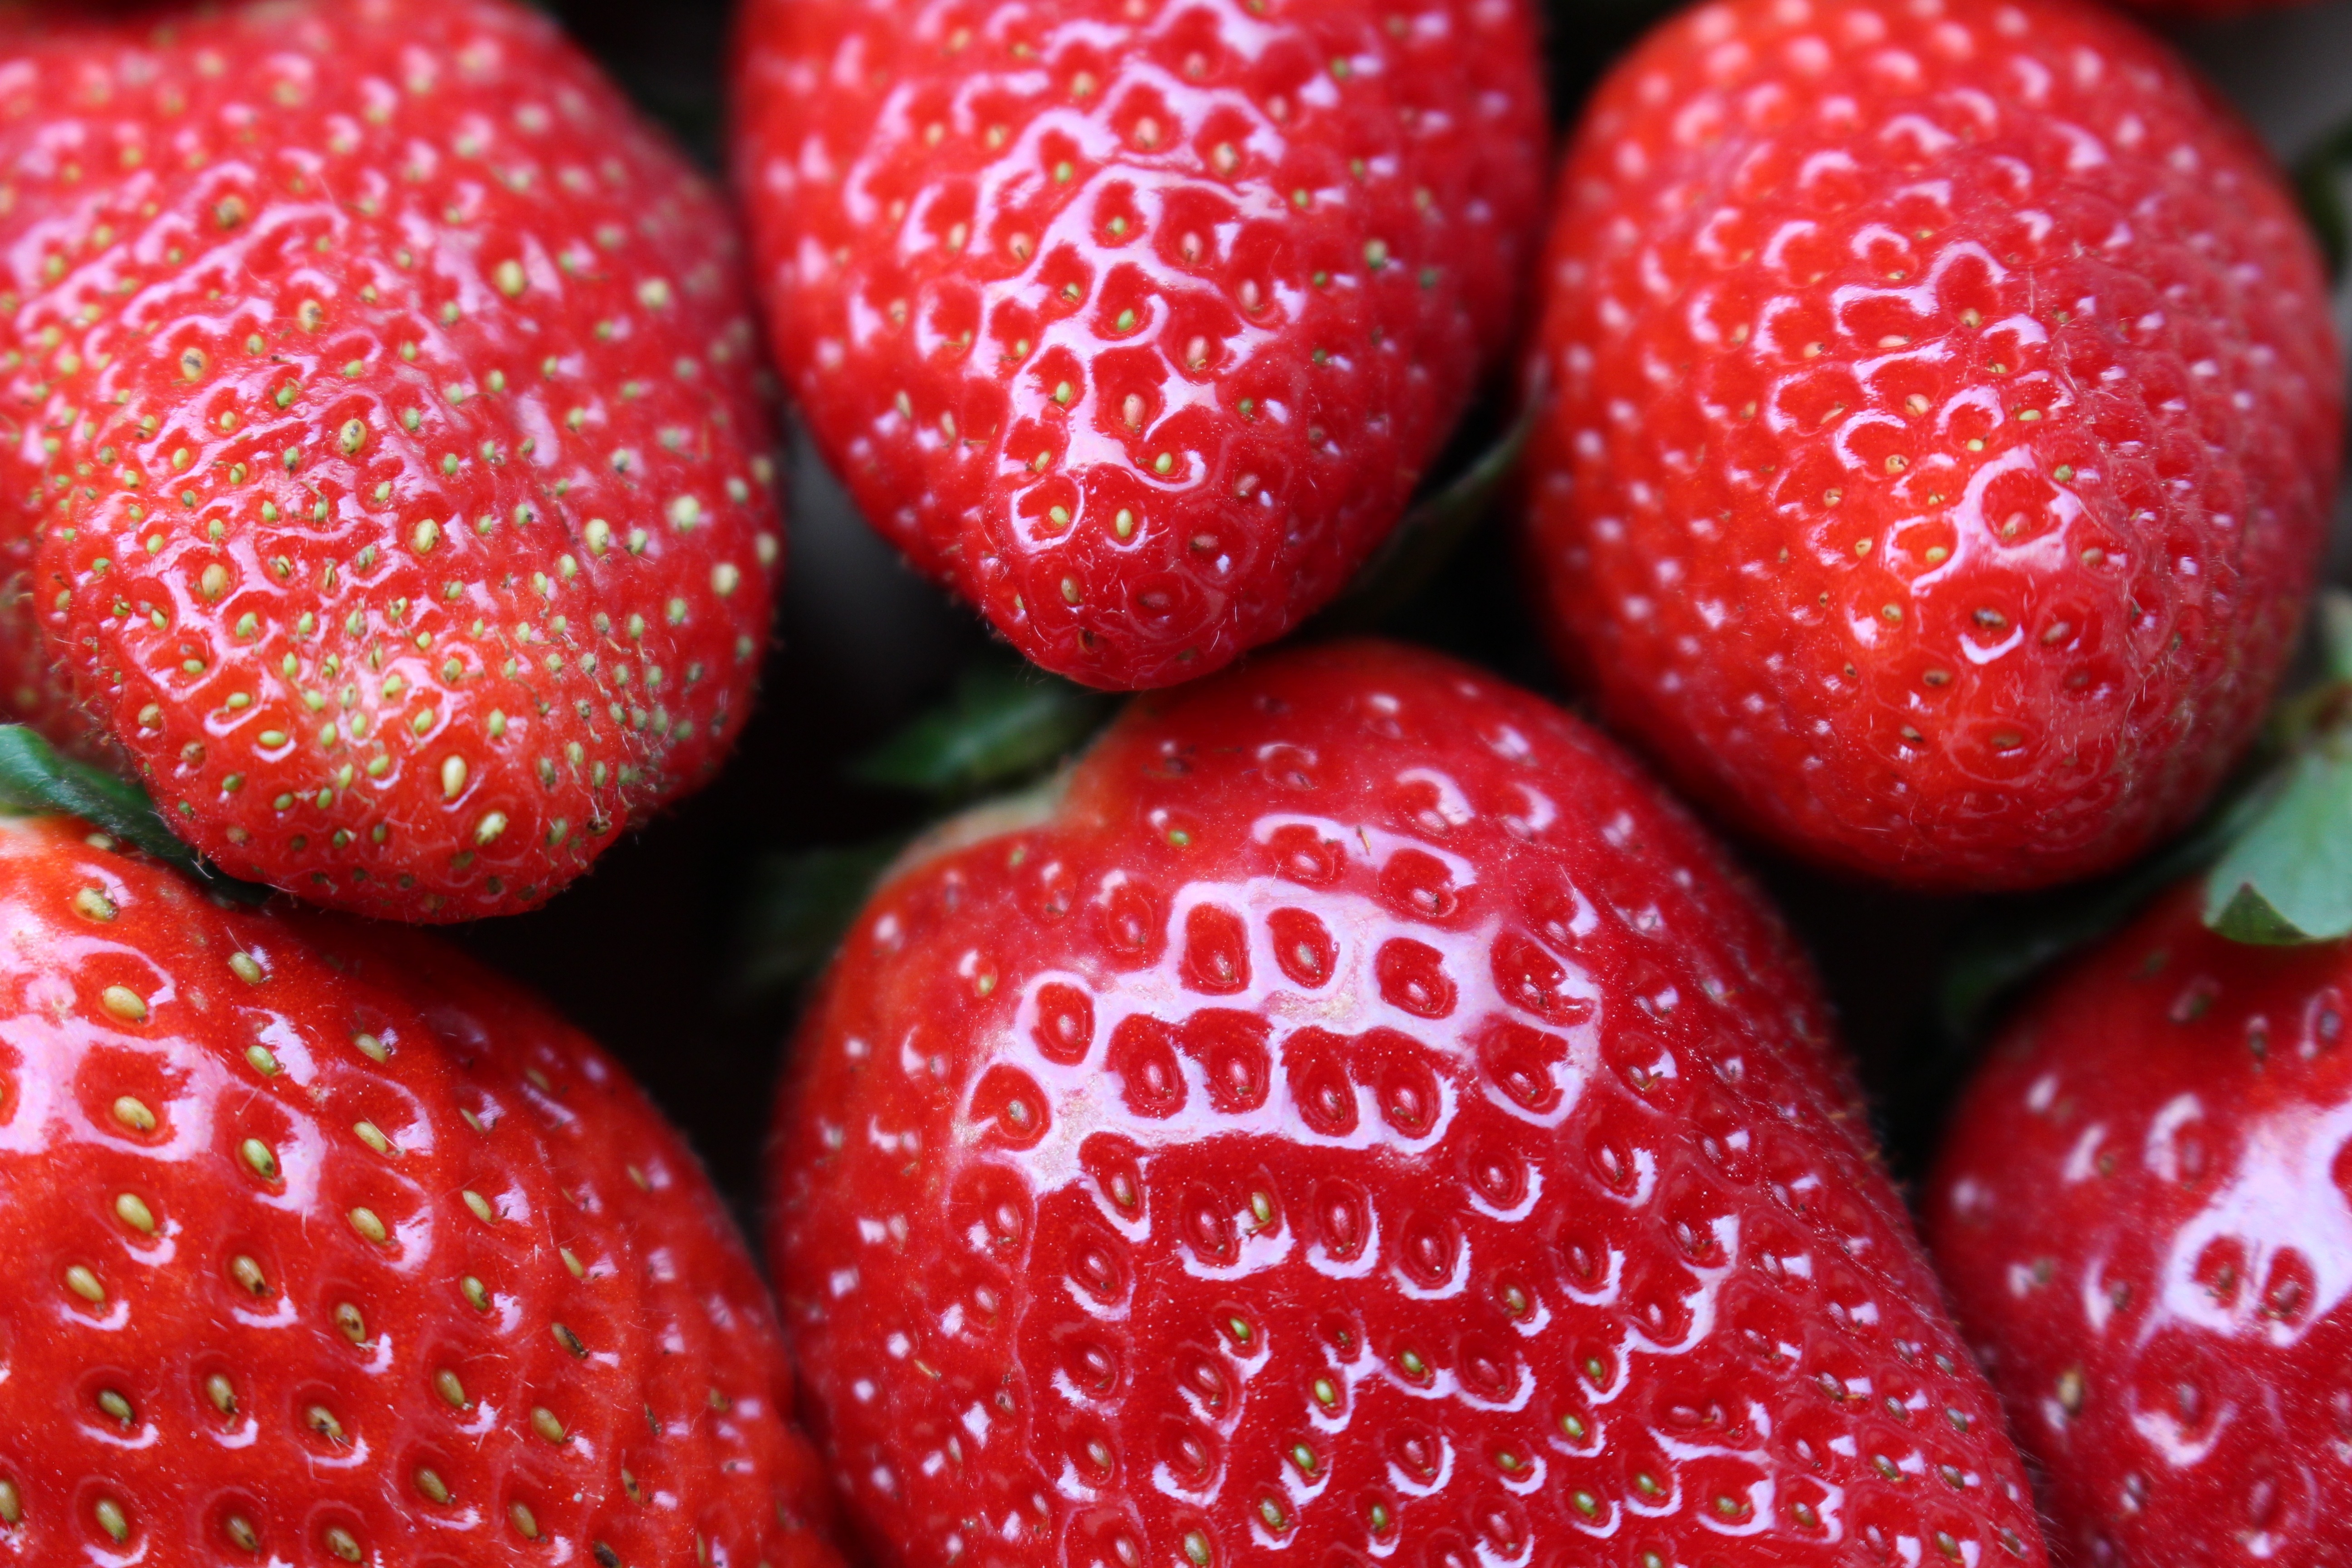
plant, fruit, sweet, ripe, food, red, produce, healthy, eat, delicious, strawberry, fruits, strawberries, bless you, frutti di bosco